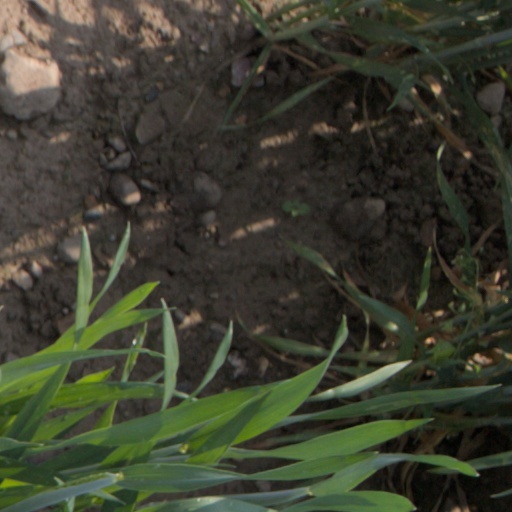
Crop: wheat